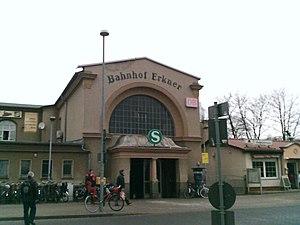
Erkner [ˈɛɐ̯kˌnɐ] est une ville située dans l'arrondissement d'Oder-Spree et la région de Brandebourg.